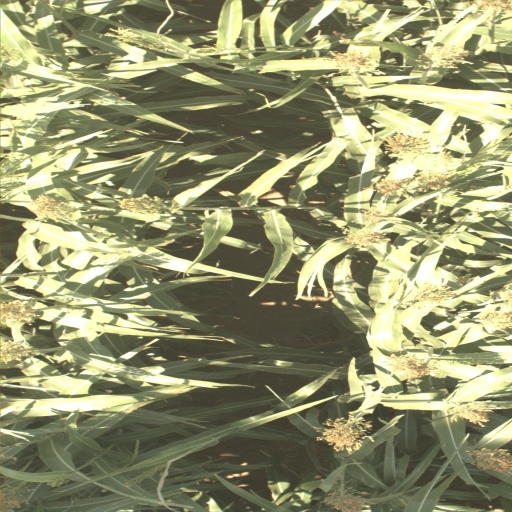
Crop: sorghum